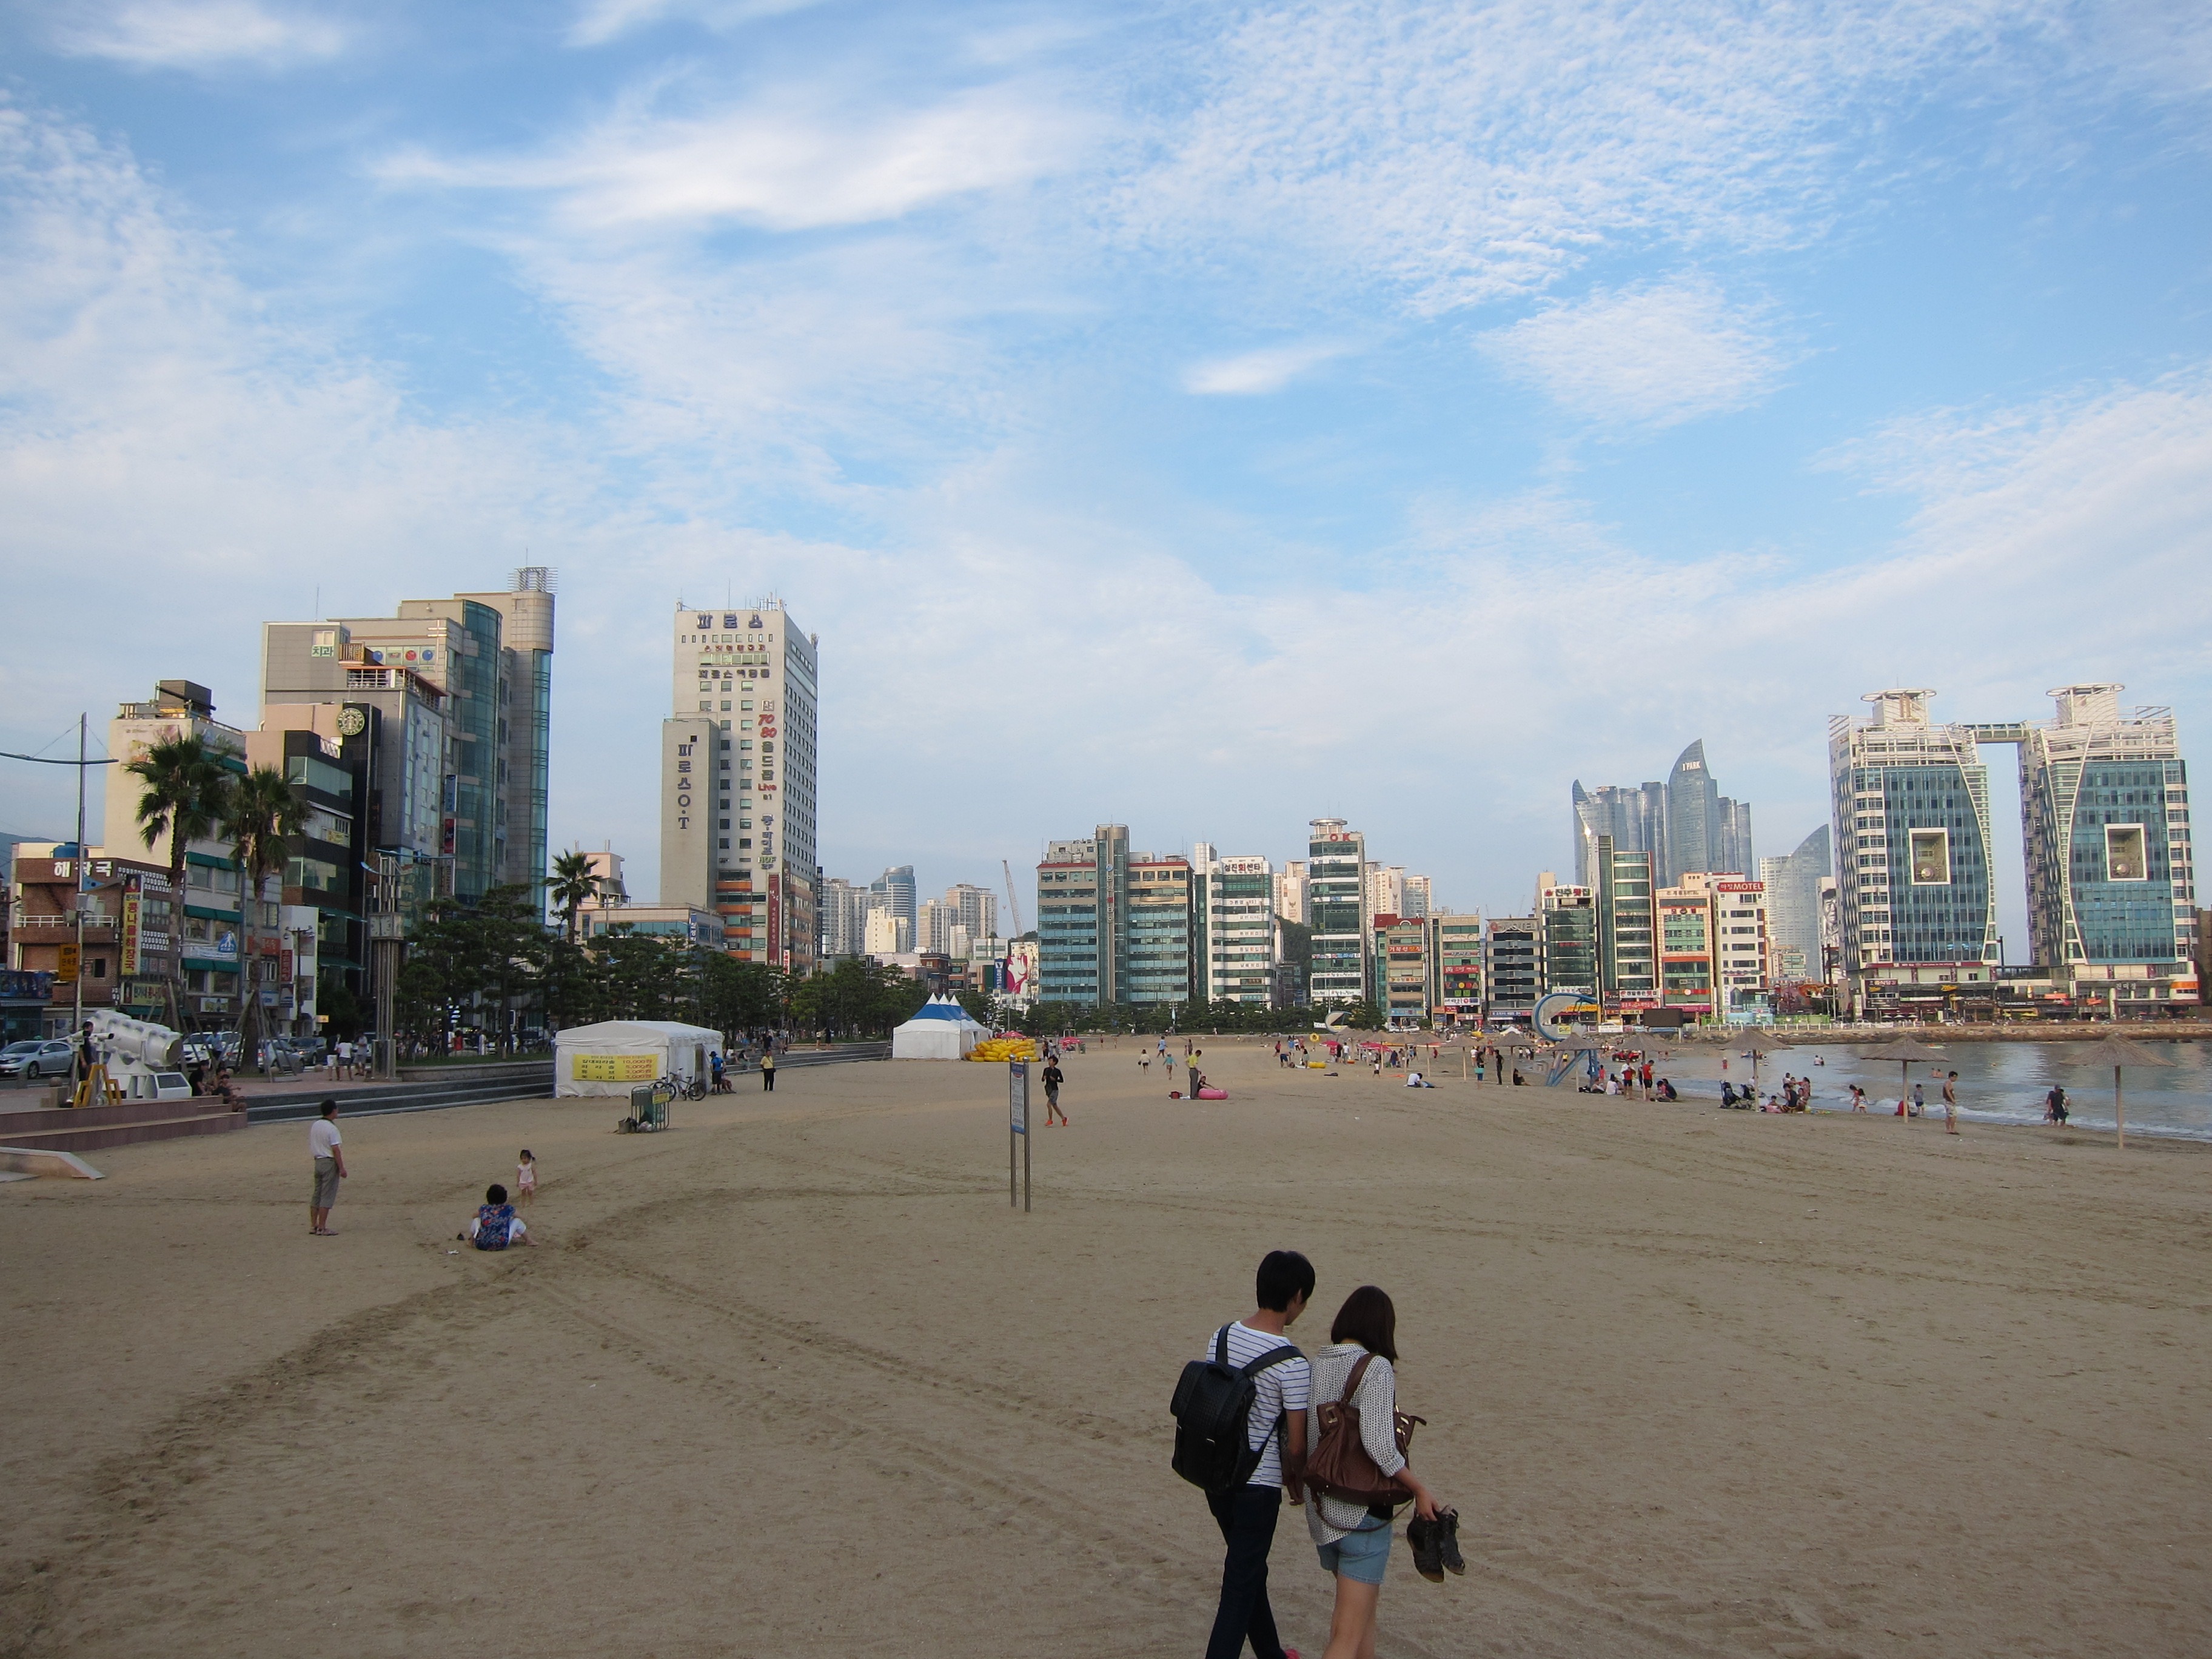
beach, sea, coast, horizon, boardwalk, skyline, building, city, skyscraper, walkway, cityscape, downtown, vacation, travel, tourism, town square, busan, republic of korea, bathing beach, urban area, human settlement